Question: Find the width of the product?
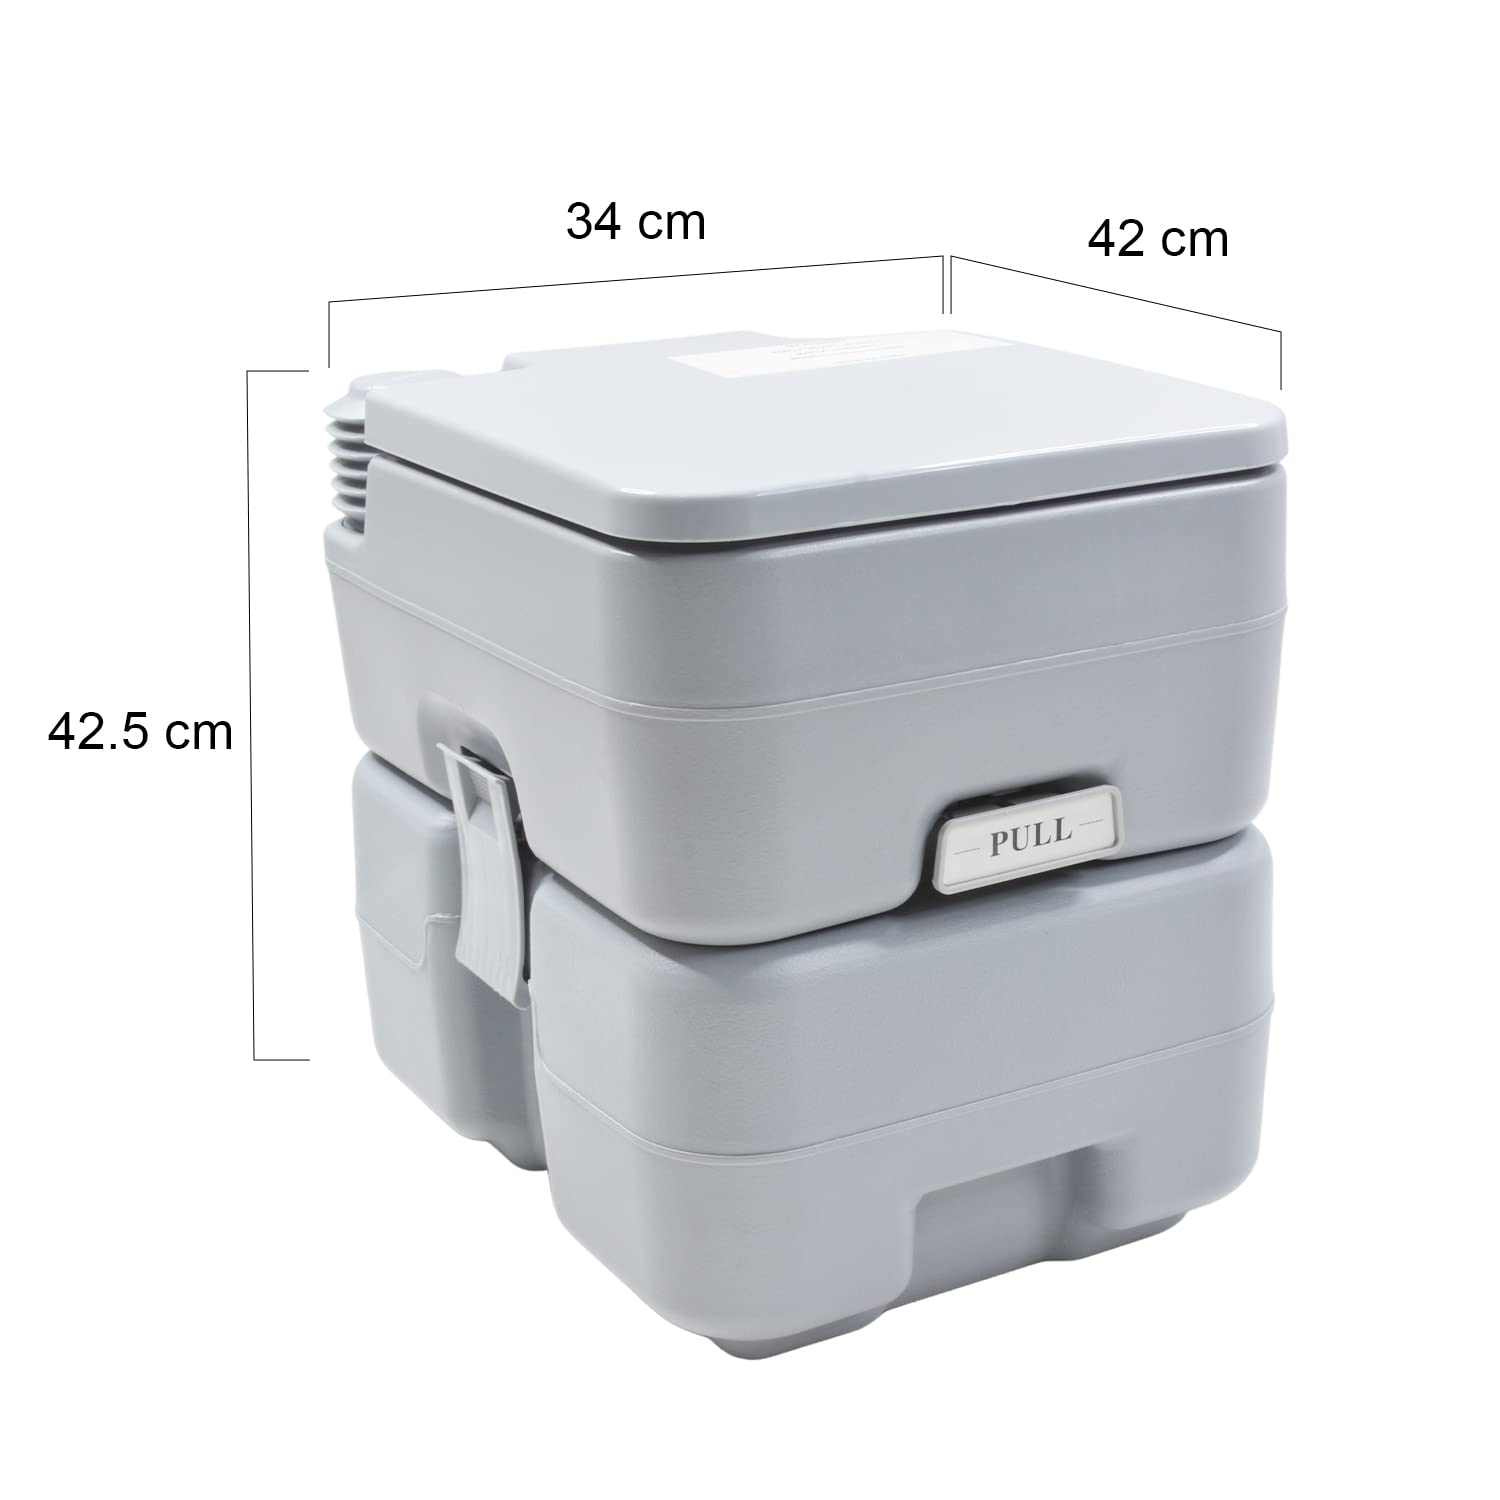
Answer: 34.0 centimetre